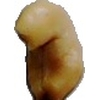
Label: caju_seed